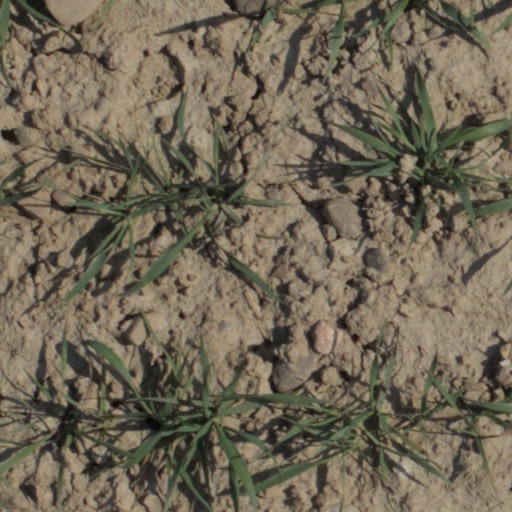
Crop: wheat